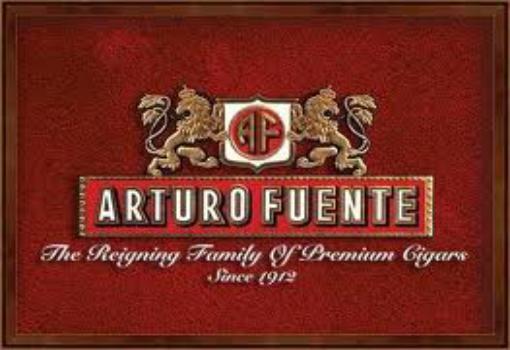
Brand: Arturo Fuente
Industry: Necessities